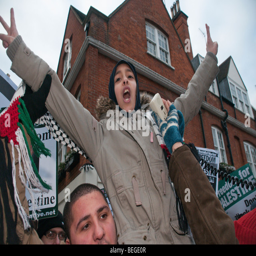
young boy lifted up in the air makes v symbols with hands , protest calls for border